Decembrist revolution (Argentina)

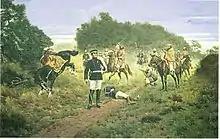
Capture of general José María Paz

The state funeral of Manuel Dorrego was held soon after Rosas became governor. He faced the military threat of José María Paz, who began a campaign against federals in Córdoba similar to the one of Lavalle. His actions were not limited to the province of Córdoba, and sent Gregorio Aráoz de Lamadrid to la Rioja and Roman Deheza to Santiago del Estero. Quiroga organized a new army and fought against Paz again, suffering a second defeat at the battle of Oncativo. The provinces under the influence of Paz would become the Unitarian League, Paz would style himself the Supreme Chief of the League. In the poor provinces far from Buenos Aires, both unitarians and federals had problems to maintain their armies. While Quiroga's army was larger, Paz's army was more professional and had additional needs. Both Paz and Rosas organized armies for the final conflict. Lavalle, Lamadrid and Martín Rodríguez attempted a coup in Entre Ríos, but failed. Buenos Aires, Santa Fe and Entre Ríos signed a defensive and offensive alliance, the Federal pact. The Corrientes province joined it several months later.